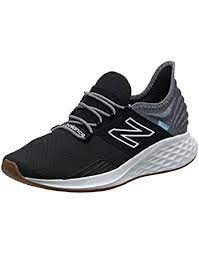
Label: Sneaker